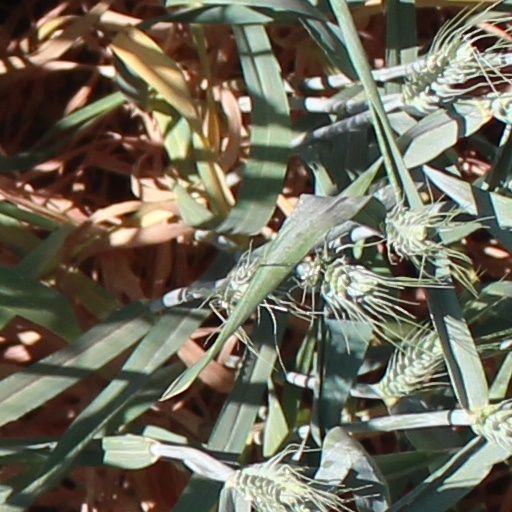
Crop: wheat